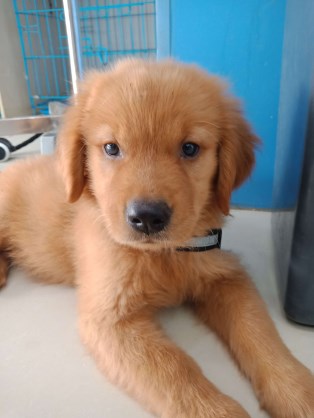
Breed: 5355-n000126-golden_retriever